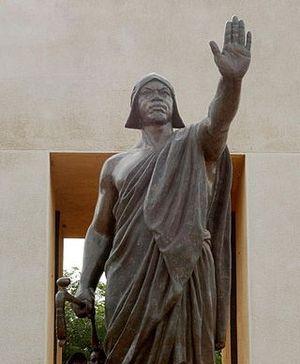
Béhanzin ou Gbèhin azi bô ayidjlè Ahossou Gbowelé, né en 1845 et mort en 1906 est un roi d'Abomey. Fils du roi Da-Da Glèlè Kini-Kini, il est d’abord connu sous le nom d'Ahokponu puis de prince Kondo à partir de 1875. Il est traditionnellement le douzième roi d'Abomey. Durant son règne, le royaume du Dahomey est défait, pour constituer la colonie du Dahomey, avec le rattachement de Porto-Novo du roi Toffa, son cousin et son ennemi.
Le Zou est un département du sud du Bénin. Il doit son nom à la rivière qui le traverse, le Zou, un affluent de l'Ouémé.